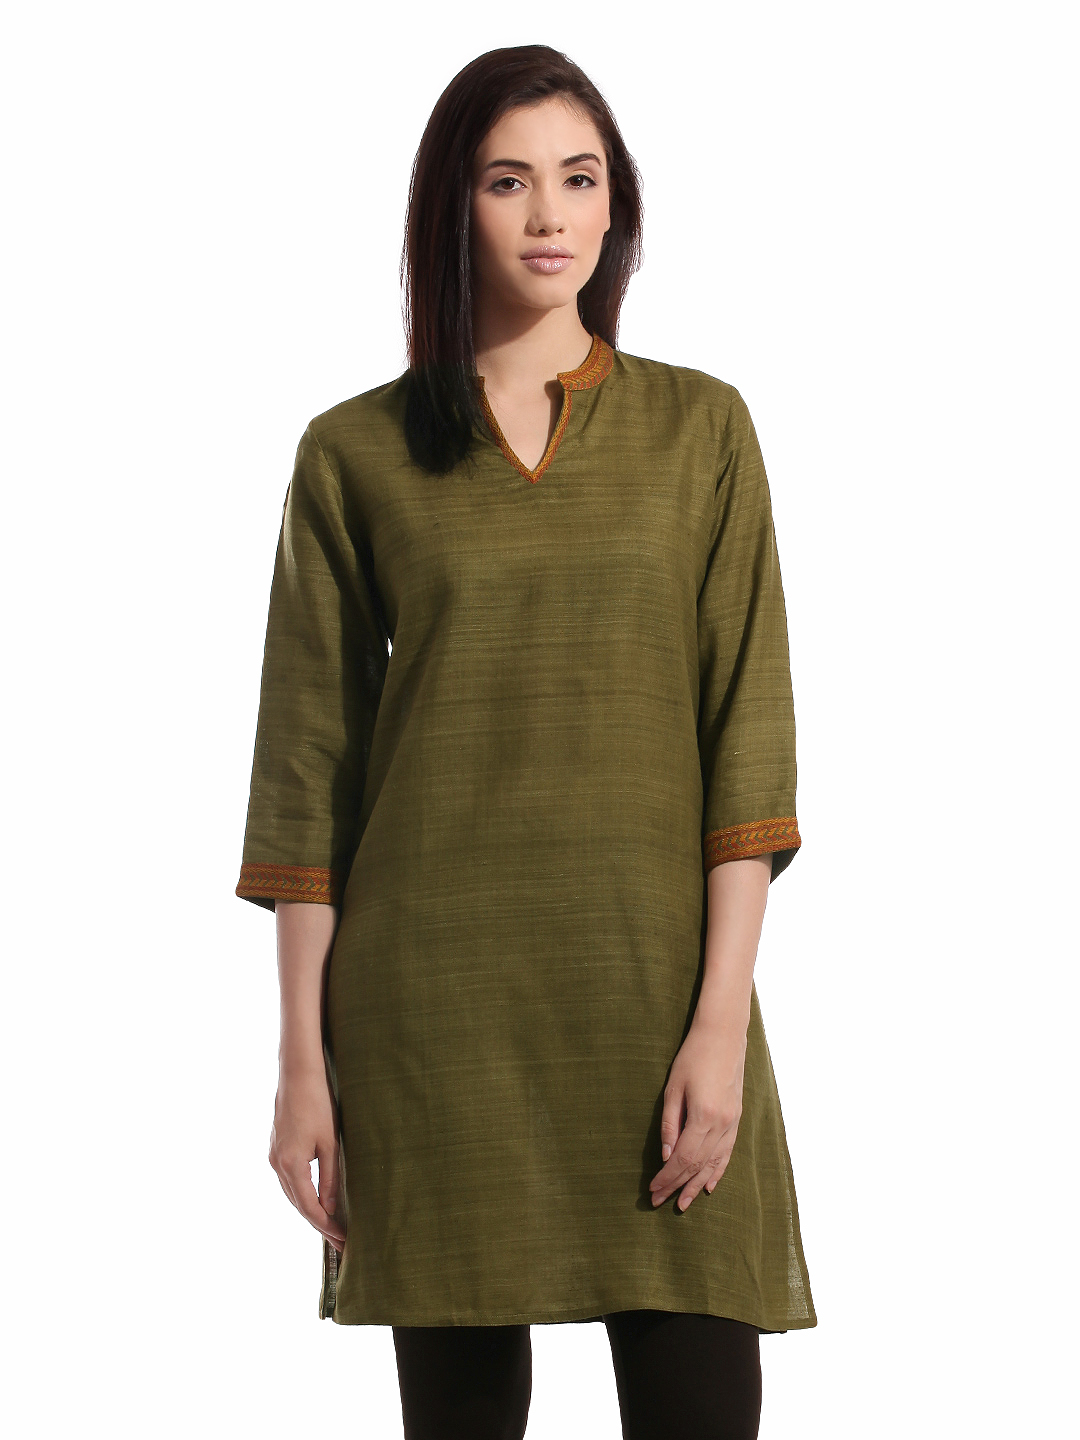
Fabindia Women Silk Green Kurta
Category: Apparel / Topwear / Kurtas
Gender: Women
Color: Green
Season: Summer 2012
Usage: Ethnic